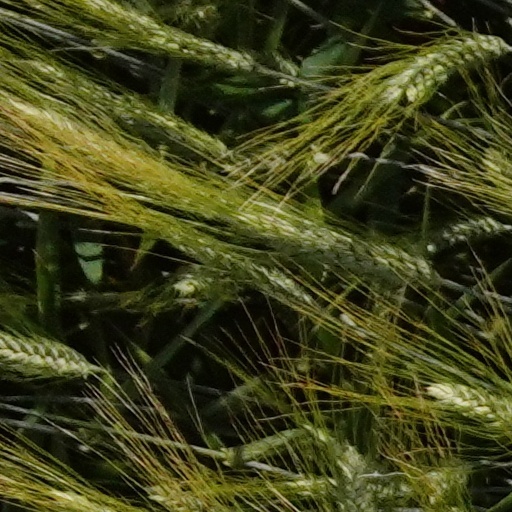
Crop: wheat